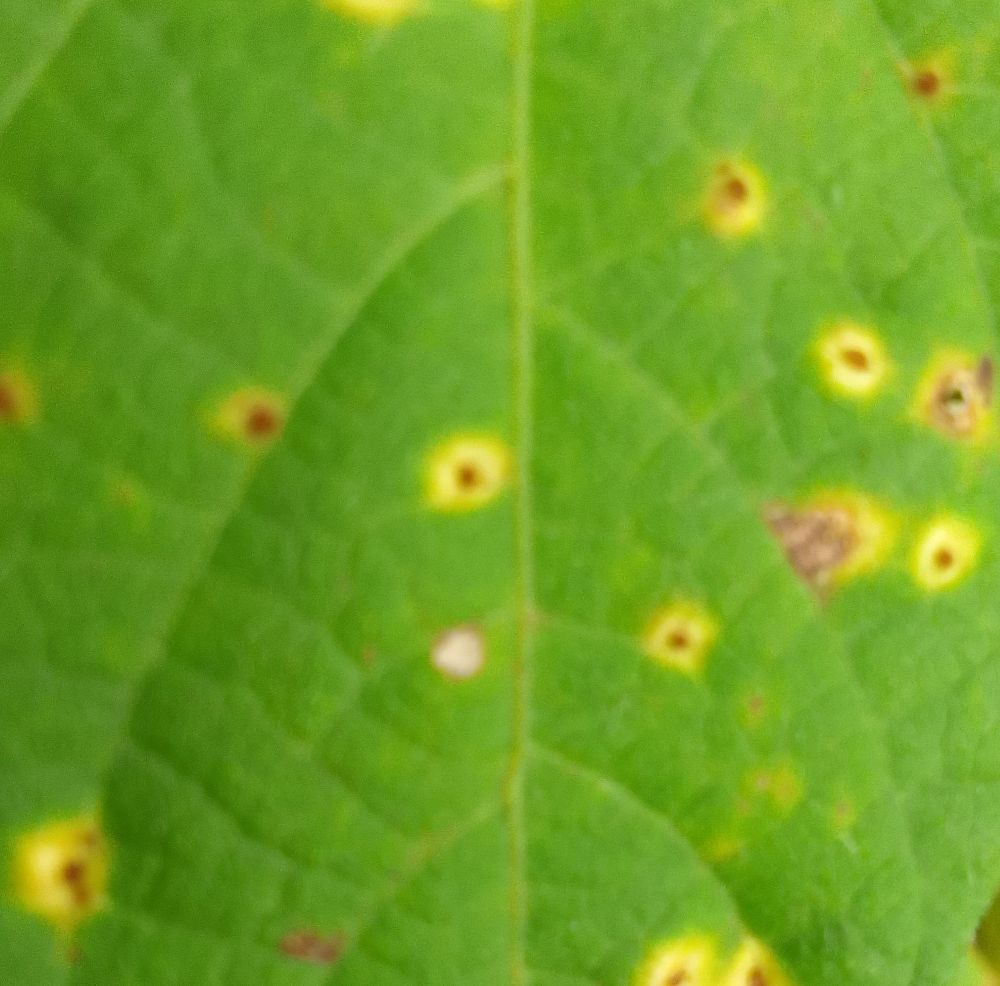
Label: rust